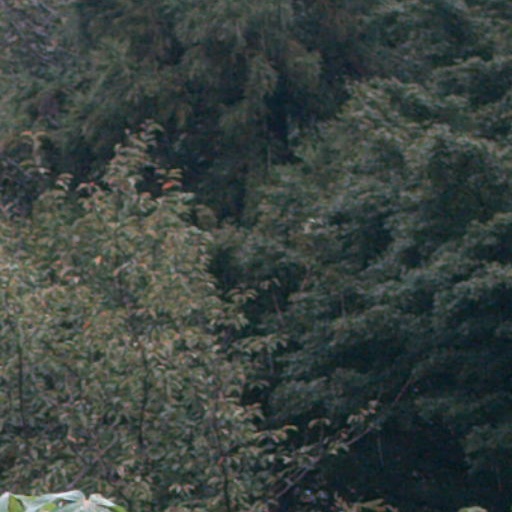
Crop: cassava